Mounted Grenadiers of the Imperial Guard

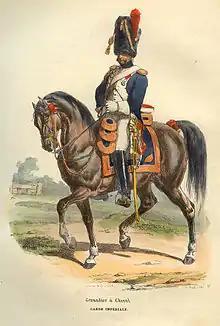
A Horse Grenadier

The origins of the Guard Horse Grenadiers dated back to the Constitution of the Year III, which provided for the organisation of a guard for the French Directory. Within this guard, a cavalry regiment was formed and most cavalrymen were drawn from the 9th dragoons. However, the horse guards would only take service in 1796 and a 1797 regulation stated that the guards were to be called 'grenadiers'. The next major reorganisation came with the French Consulate, just days after the Coup of 18 Brumaire. This reorganisation reshuffled the general staff of the regiment and gave its command to "chef de brigade" (colonel) Michel Ordener, assisted by three "chefs d'escadron" (squadron commanders). Further reorganisations in 1801 and 1802 were conducted under the supervision of General Jean-Baptiste Bessières, bringing the regiment to four squadrons of two companies each and integrating it in the newly created Consular Guard, with the general staff of the regiment also expanded.